Bulange

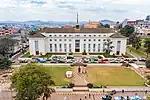
Bulange Mengo

The Bulange ("boo-lah-ngeh") is a building in Kampala, the capital of Uganda. It houses the "Lukiiko" (Parliament) of the Kingdom of Buganda and is the Royal Seat of the Buganda Kingdom. The Kabaka of Buganda and the "Katikkiro" (Prime Minister) of Buganda also maintain offices in the building. The building also serves as the administrative headquarters of the Buganda Kingdom.